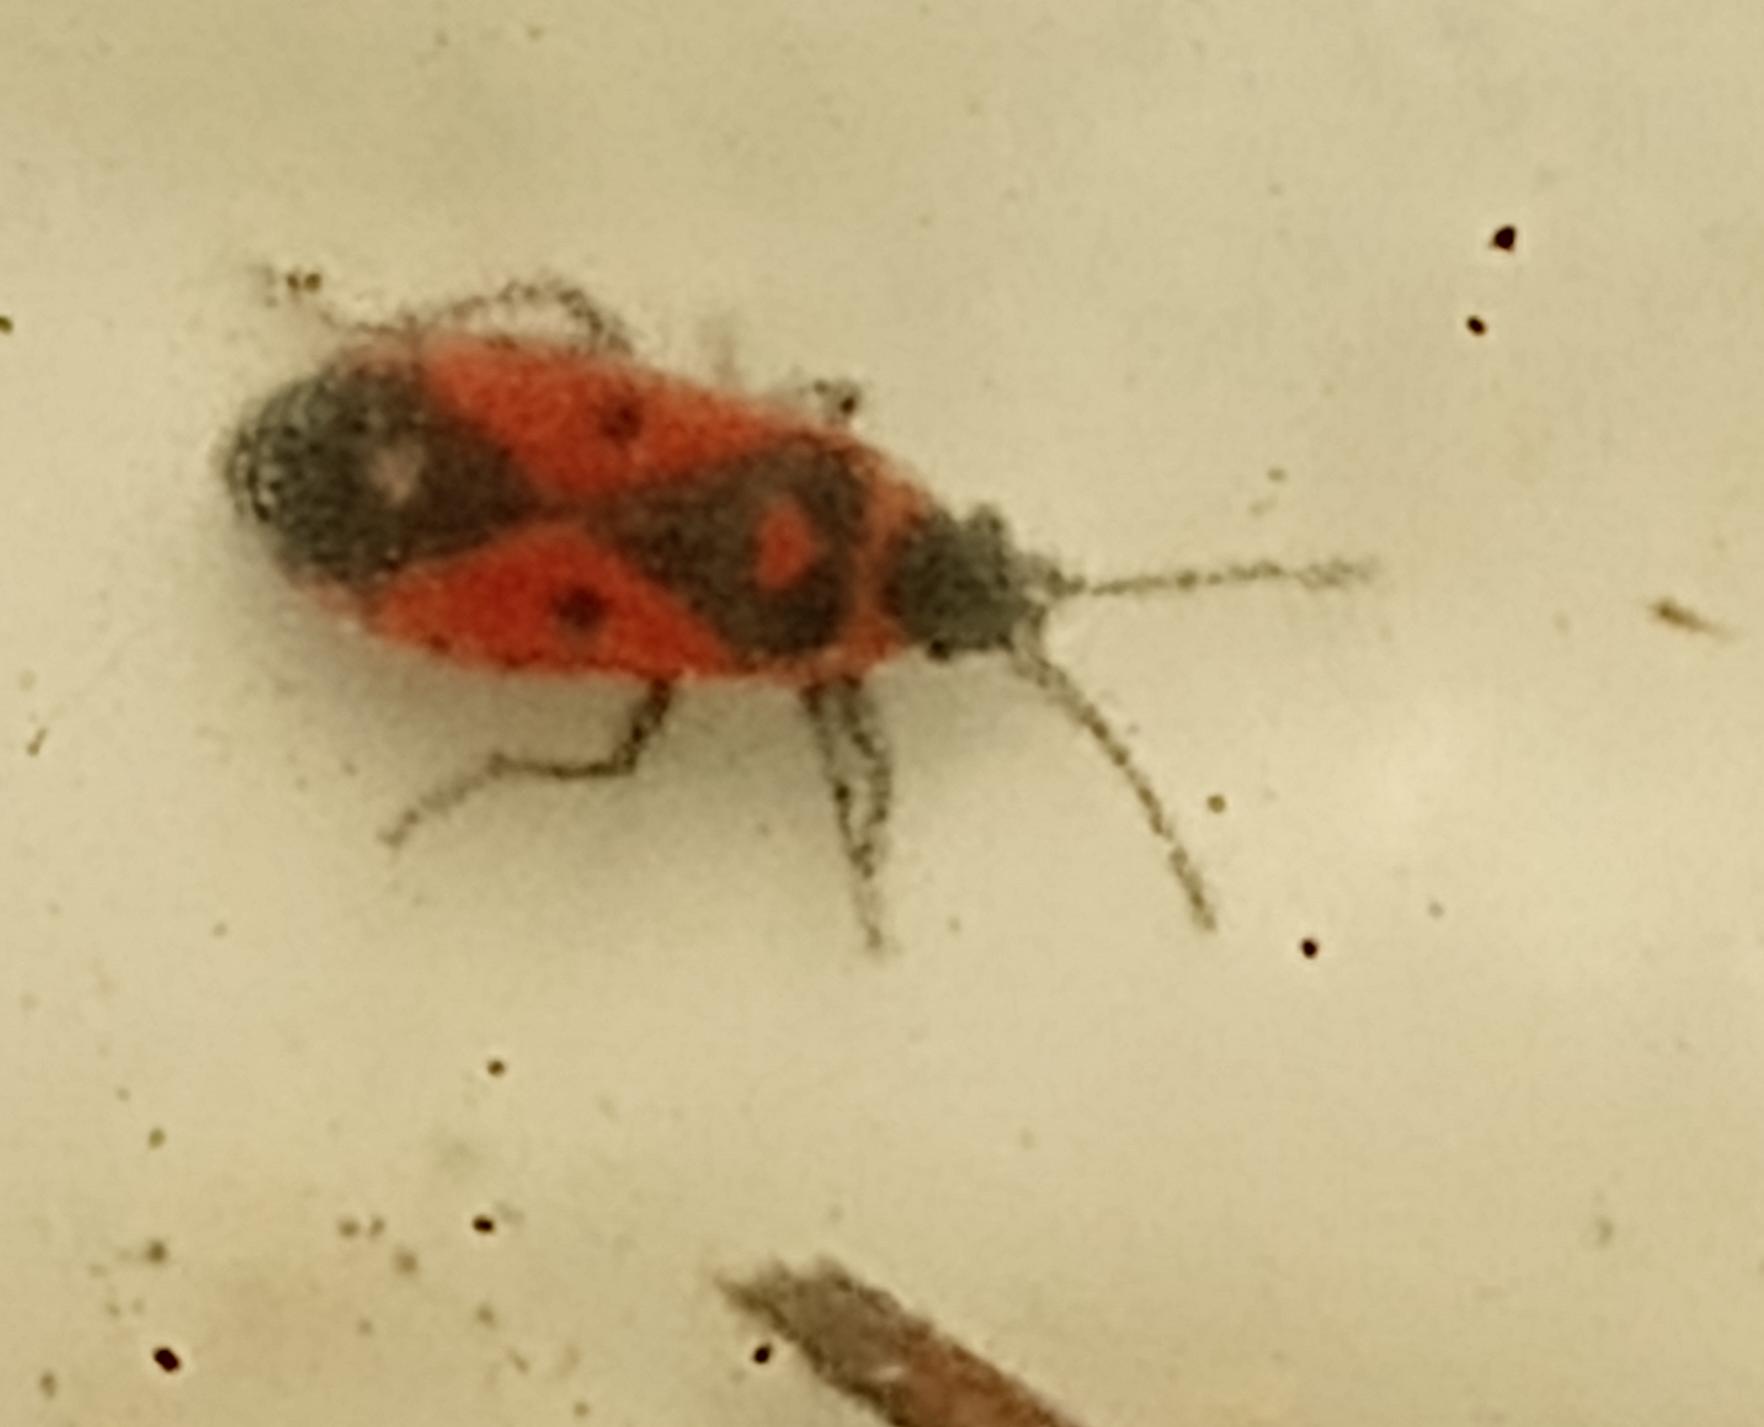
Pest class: occasional_pest